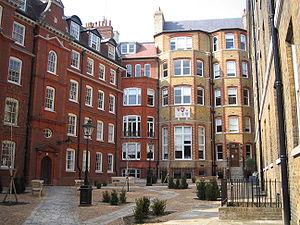
Les Pendules est un téléfilm britannique de la série télévisée Hercule Poirot, réalisé par Charlie Palmer, sur un scénario de Stewart Harcourt, d'après le roman Les Pendules d'Agatha Christie.
L'Honorable Société de l'Inner Temple est l'une des quatre Inns of Court, qui se trouve autour du Royal Courts of Justice de Londres : Inner Temple représente un des quatre centres de formation des barristers.